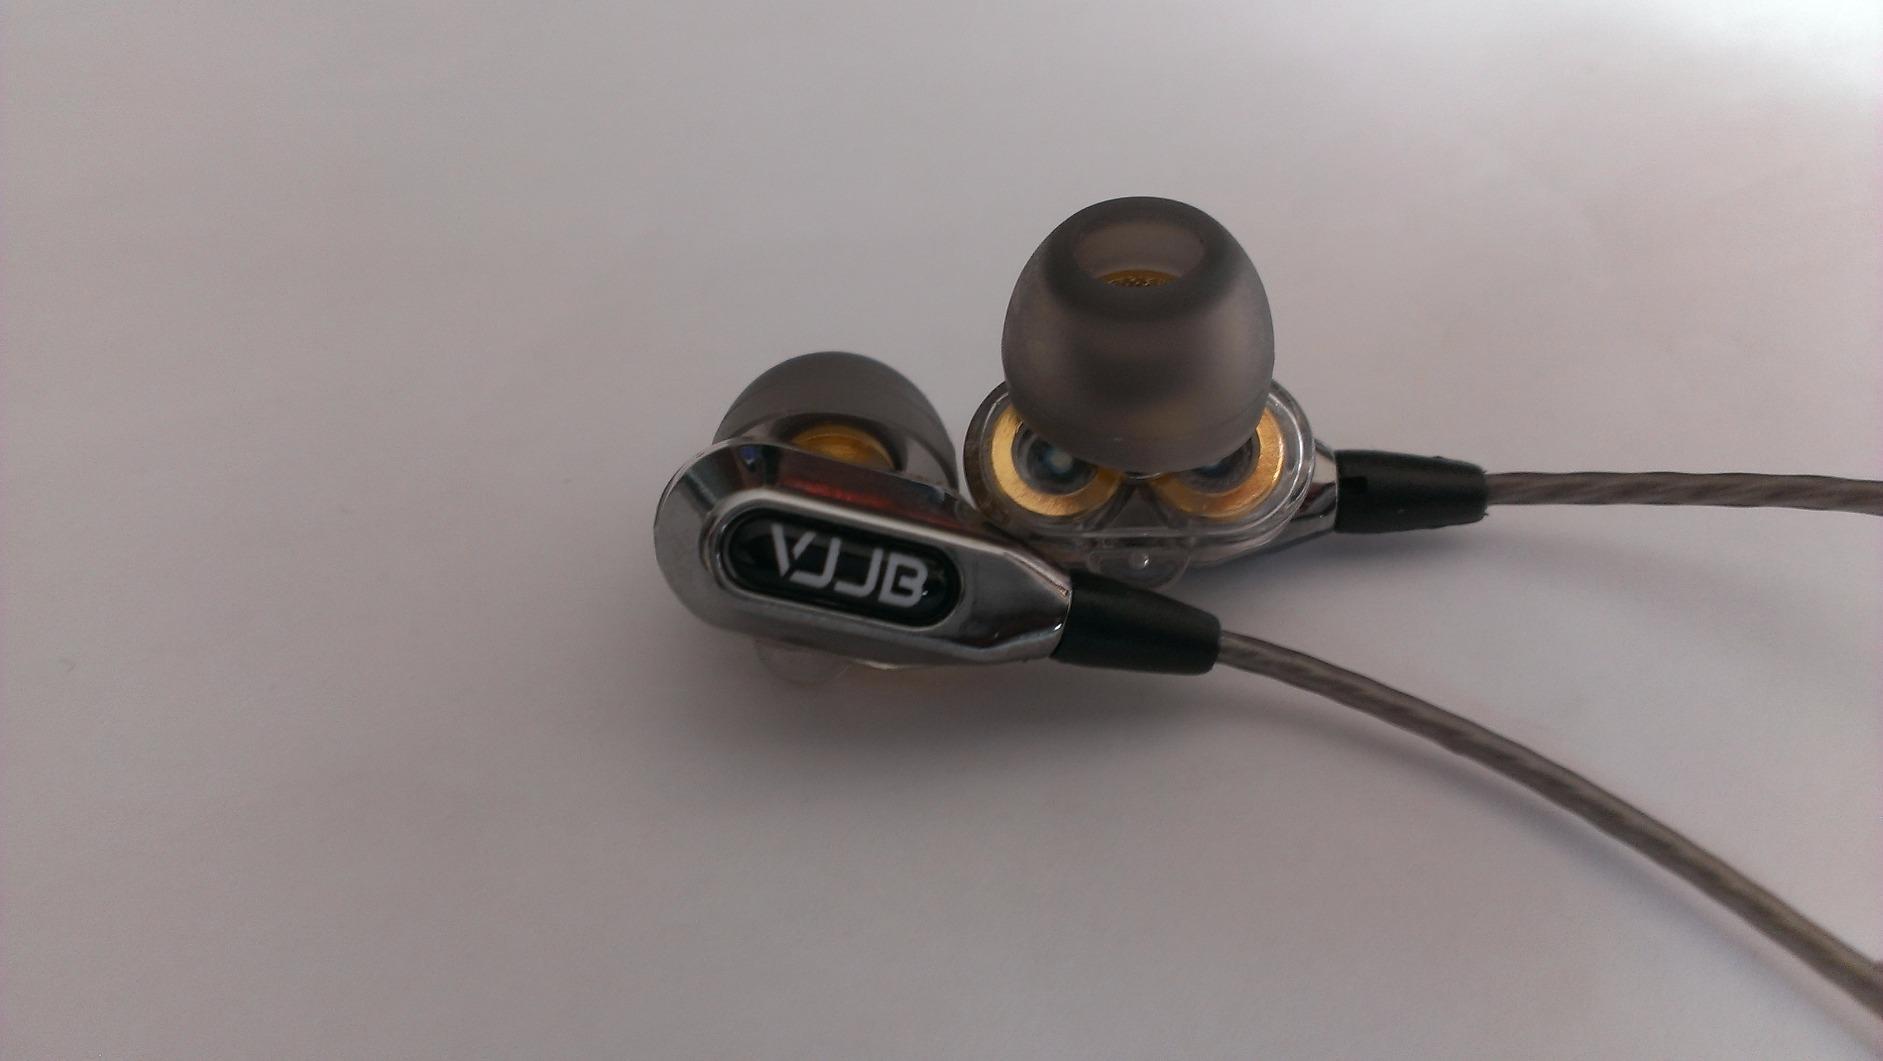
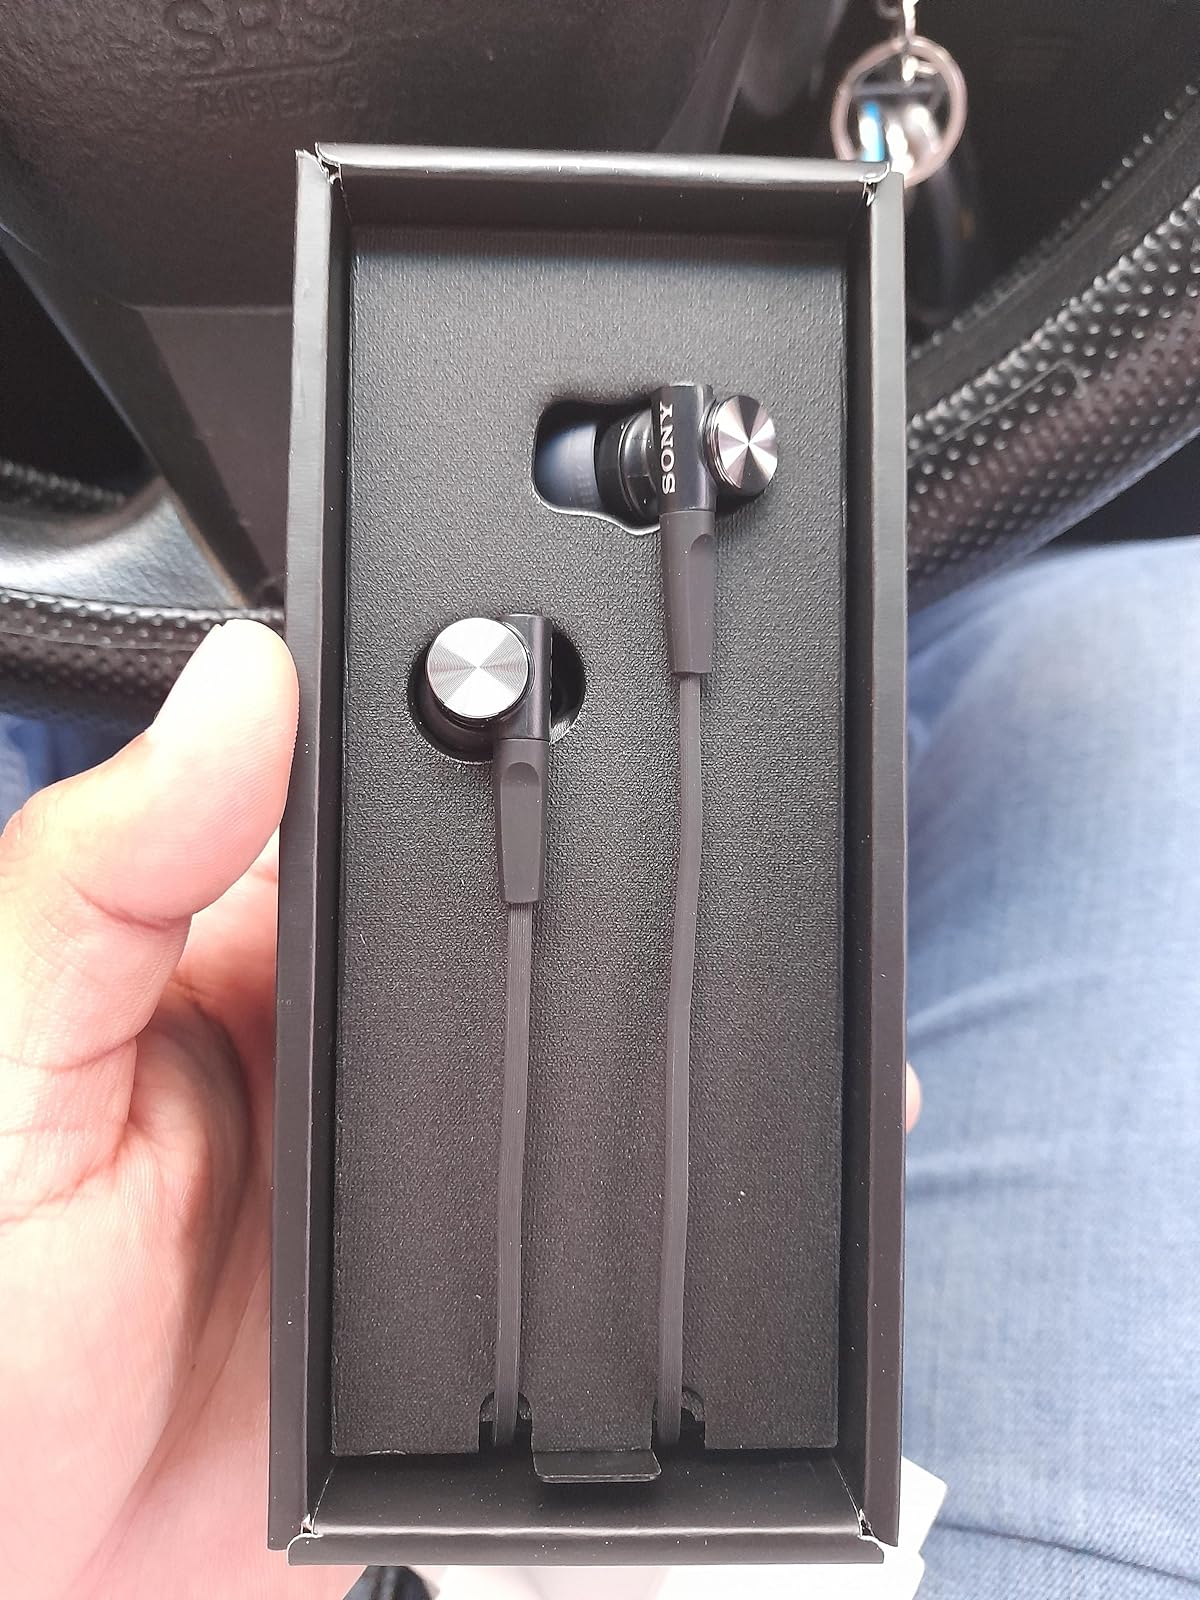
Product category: headphones
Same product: no